27th Construction Company (U.S. Army Air Service)

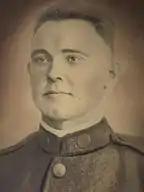
Photograph of Bruce E. Gray, a Sergeant in the 27th. He served in one of the companies "Chief of Section" roles.

Throughout the fall the 27th would construct barracks, bathhouses, and roads on Roosevelt Field. The building would be overseen by Section E of the Construction Division. According to a post-war report the construction of Roosevelt cost $66,286, making it the third most expensive flying field on Long Island during the war. All the construction work performed by the company would give them a great deal of experience before their eventual deployment to England. In early to mid-October over 30 men from the company, including Lieutenant Lang, fell ill, likely a result of the Spanish Flu. Corporal John T. Brady and Private Joseph E. Clark, on the 9th and 13th respectively, would both die from the illness. On the day following Pvt. Clark's death the company was placed into quarantine. This would prove successful as by the time it was lifted on the 28th the number of sick men had dropped by roughly two-thirds. In November the company had received its long-awaited orders to prepare for overseas shipment. A short time later, these orders, to the disappointment of many, were rescinded as the armistice was signed on the 11th. Despite the end of the war, construction on Roosevelt was not halted. The company even gained an additional 85 men on 23 November, the majority of which were transferred from Aero Squadrons stationed at Roosevelt. The total strength of the company would be brought to around 234 men. The 27th would continue to work until their demobilization in December.